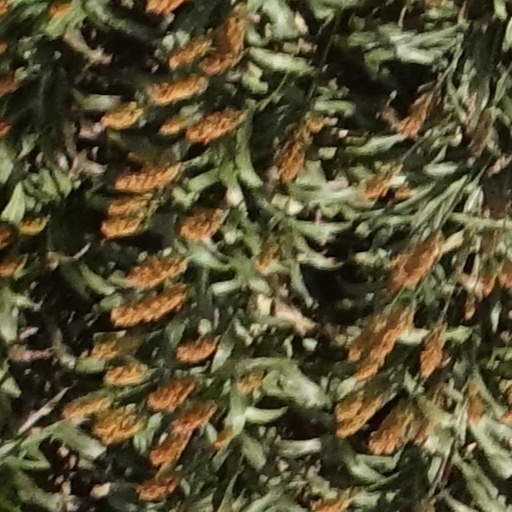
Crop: sorghum